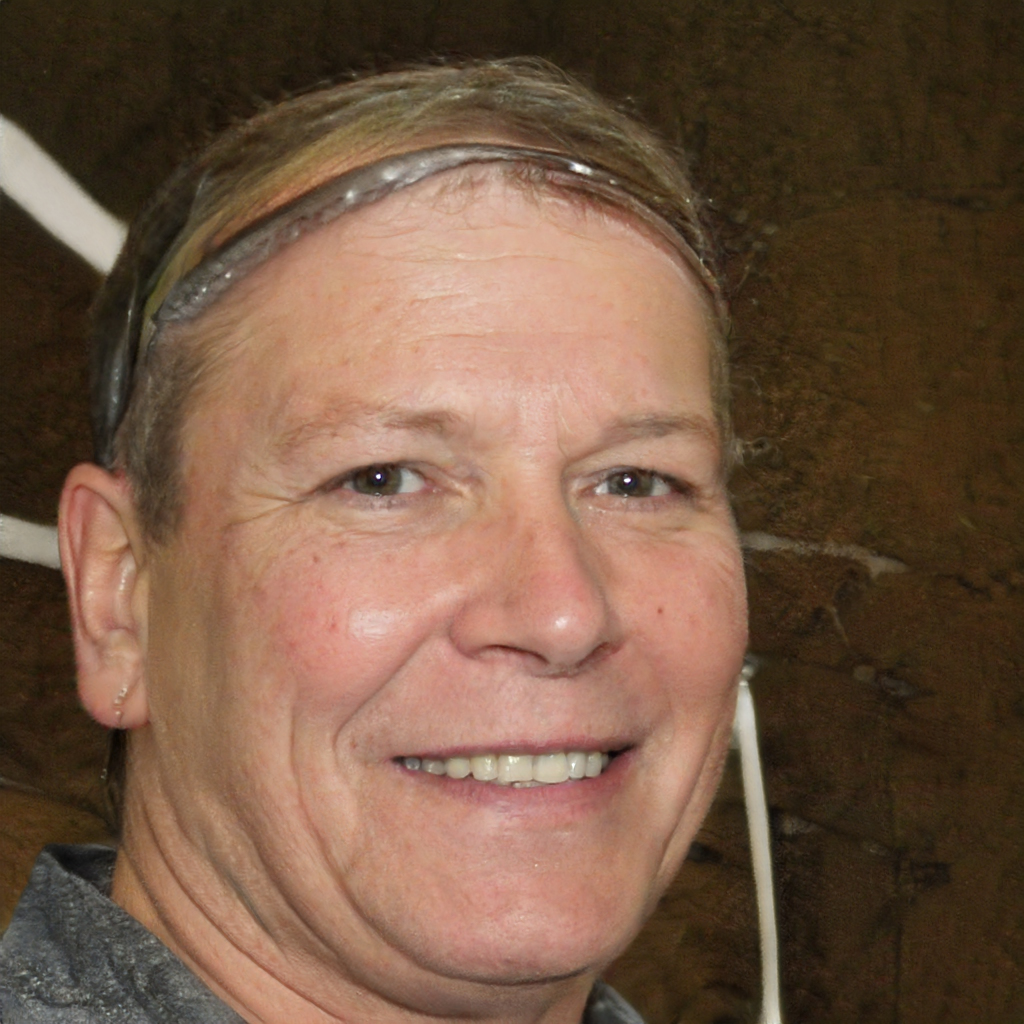
Portrait style: Real Portrait